Magmatism along strike-slip faults

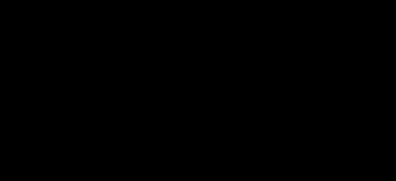

Typically, magmatism is not commonly associated with strike-slip regimes. It is more frequently associated with extensional and compressional regimes, which give rise to normal and reverse/thrust faults, respectively. In most cases, strike-slip faults only play a role in the migration of magma along their planes of weakness, rather than being directly responsible for the origin of magmatism. However, there are certain scenarios in which strike-slip movement and its associated features can induce magmatism. Examples include the Dead Sea Transform in the Middle East and the San Andreas Fault in California.